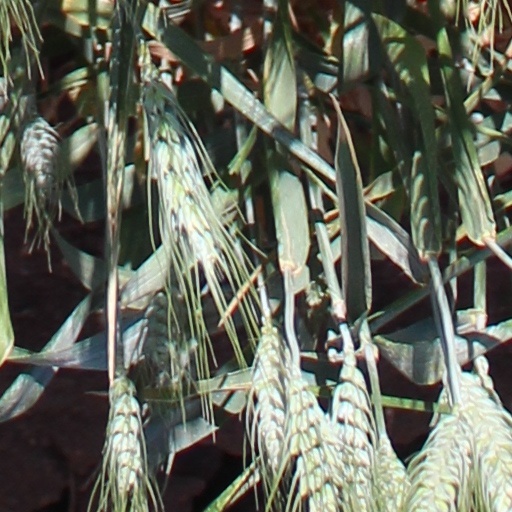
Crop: wheat